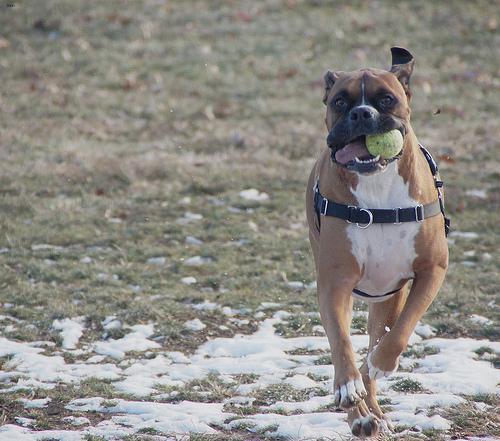
boxer